Spirit of the Dead Watching

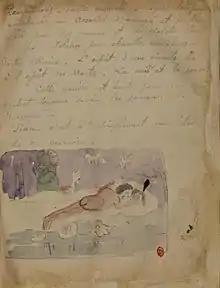
"Cahier pour Aline: Genèse d'un tableau", 1893, Bibliothèque de l'Institut National d'Histoire de l'Art, Paris

Gauguin began this notebook in 1893 for his eldest daughter Aline, then sixteen years old, during his first visit to Tahiti. Unfortunately she died in 1897 from pneumonia before she could receive it. The notebook includes a description of the painting, under the title "Genèse d'un tableau" ("Genesis of a picture"), accompanied by a watercolor sketch. It is here that Gauguin remarked the title "Manao tupapau" can be understood in two ways:In this rather daring position, quite naked on a bed, what might a young Kanaka girl be doing? Preparing for love? This is indeed in her character, but it is indecent and I do not want that. Sleeping, after the act of love? But that is still indecent. The only possible thing is fear. What kind of fear? Certainly not the fear of "Susannah surprised by the Elders". That does not happen in Oceania. The "tupapau" is just the thing... According to Tahitian beliefs, the title "Manao tupapau" has a double meaning... either she thinks of the ghost or the ghost thinks of her. To recapitulate: Musical part - undulating horizontal lines - harmonies in orange and blue linked by yellows and violets, from which they derive. The light and the greenish sparks. Literary part - the spirit of a living girl linked with the spirit of Death. Night and Day. This "genèse" is written for those who always have to know the whys and wherefores. Otherwise the picture is simply a study of a Polynesian nude.